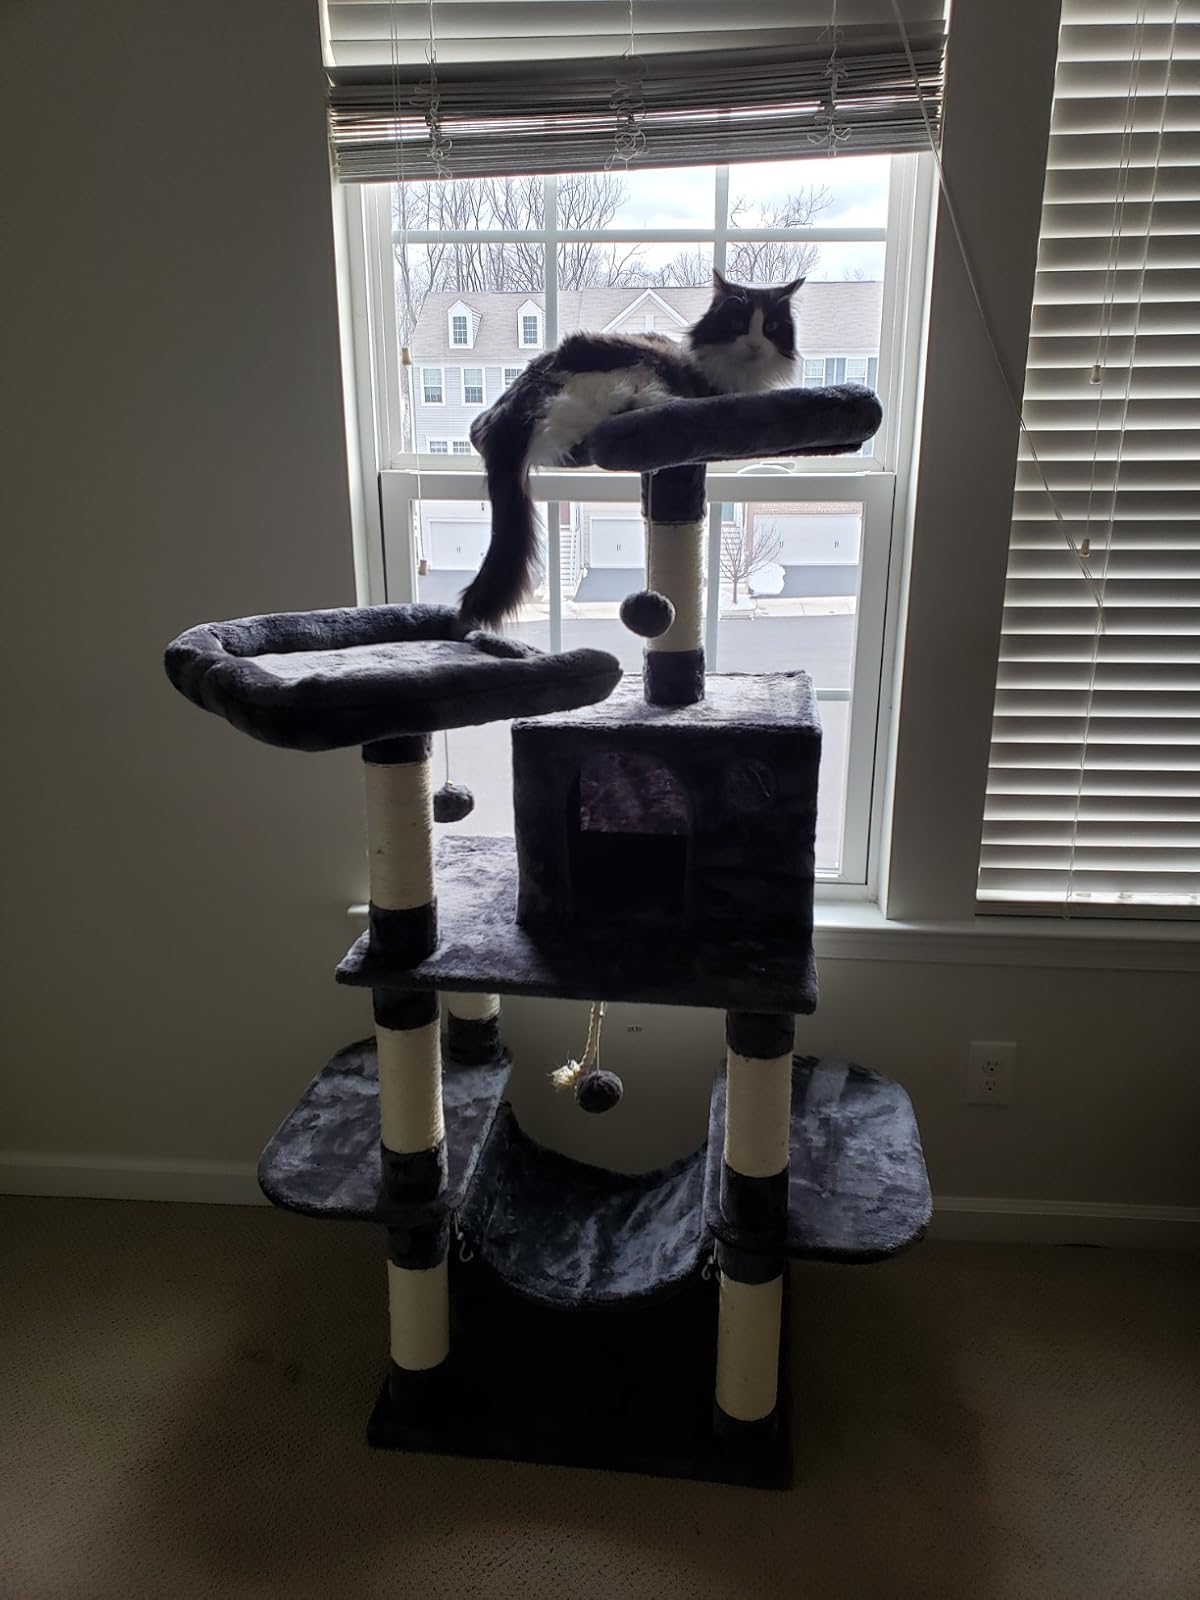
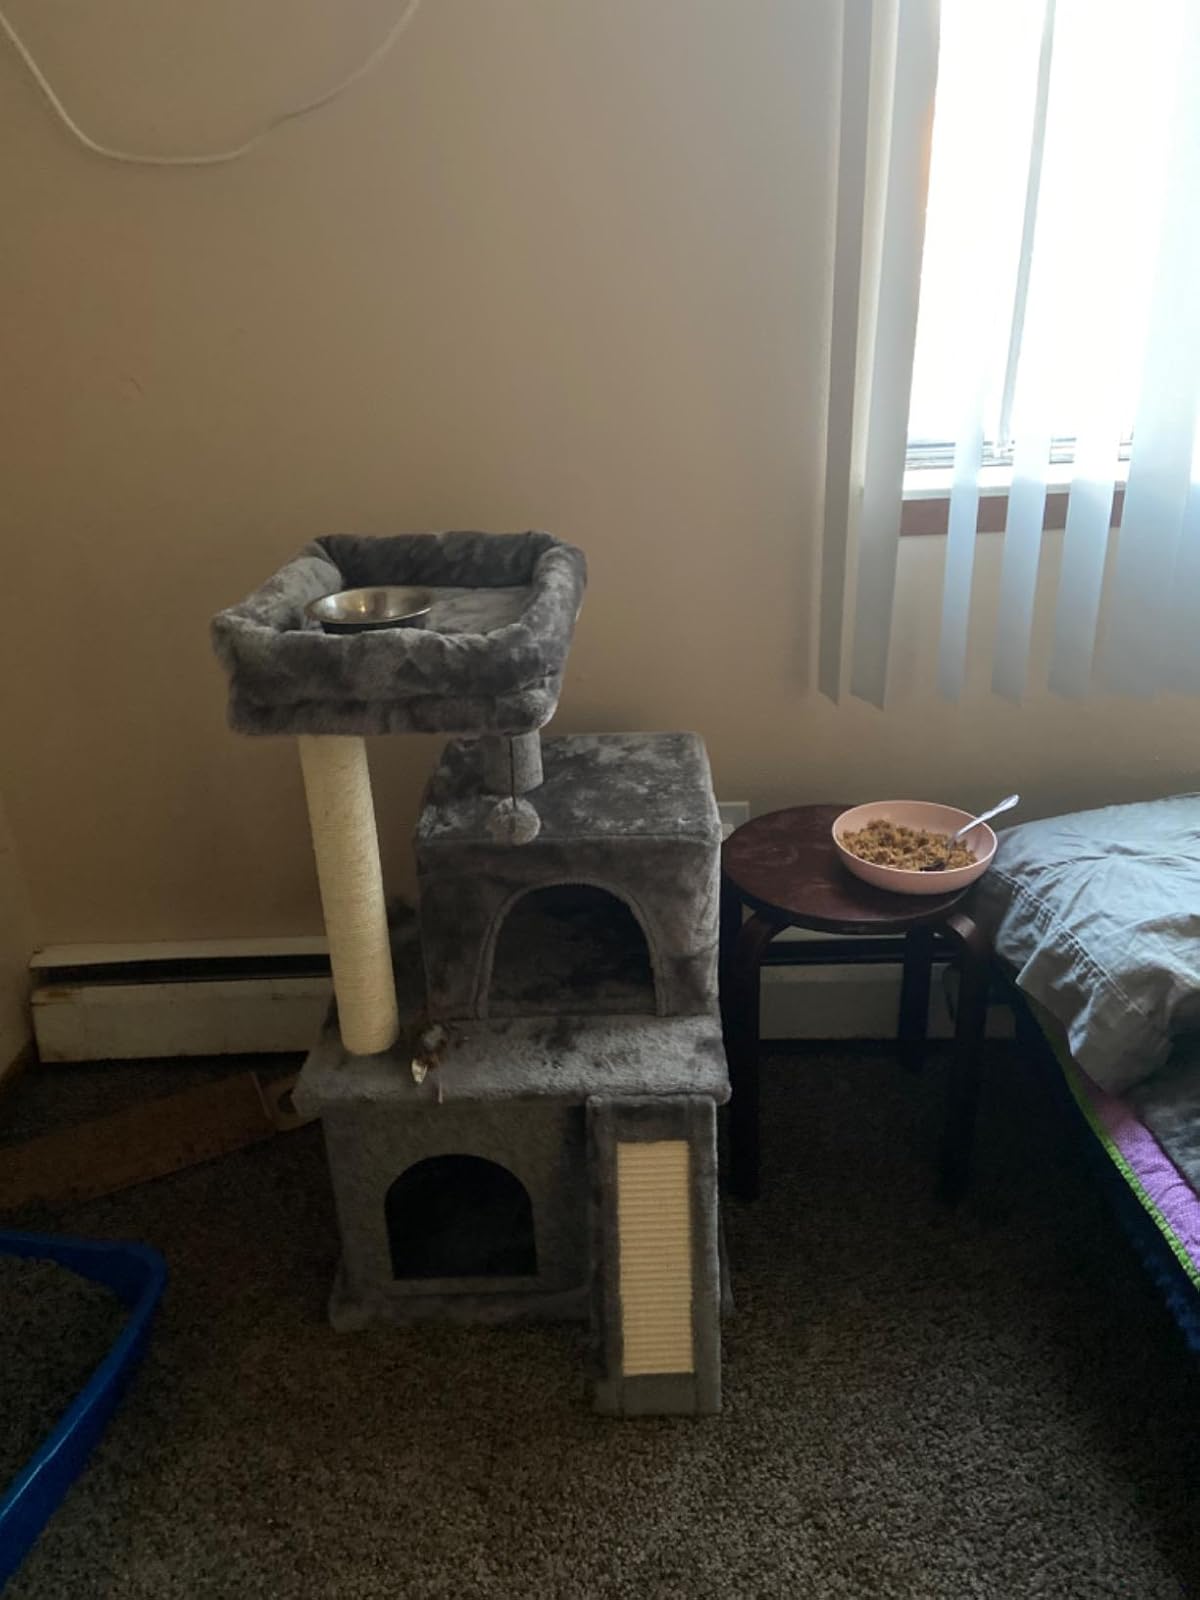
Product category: items_cat tree
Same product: no